Clévilliers

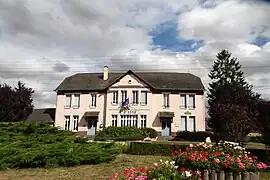
The town hall in Clévilliers

Clévilliers is a commune in the Eure-et-Loir department and Centre-Val de Loire region of north-central France. It lies 13 km north-west of Chartres and some 80 km west-south-west of Paris.